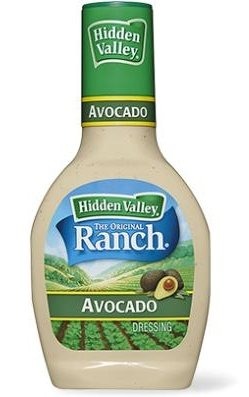
Item Name: Hidden Valley Ranch Salad Dressing - Avocado 16 oz.
Bullet Point 1: Hidden Valley
Bullet Point 2: Original Ranch
Bullet Point 3: Avocado Dressing is tangy, creamy, gluten free, and best of all, made with real avocado.
Value: 16.0
Unit: Fl Oz

Price: 4.91